Jean-Claude Darcheville

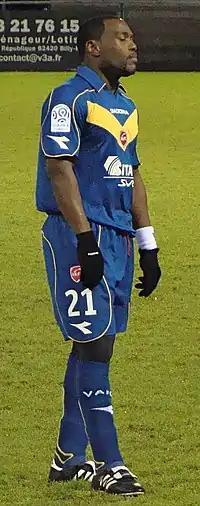
Darcheville in 2009

Jean-Claude Jacques Ducan Darcheville (born 25 July 1975) is a French former professional footballer who played as a striker. He played for various clubs in France, England, Scotland, and Greece. He represented French Guiana at the 2012 Caribbean Cup.